Respect. No to racism

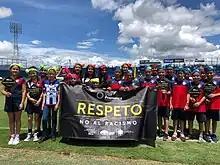
Children lifting the sign that says "Respeto. No al racismo" (Respect. No to racism) at the Fello Meza Stadium in Cartago.

"Respect. No to racism" is an anti-racist, anti-discrimination, and tolerance-promoting campaign in Costa Rica's sports events, particularly in the football matches of the Liga FPD. The campaign aims to foster the integration of values in sports environments, with a primary focus on respect.